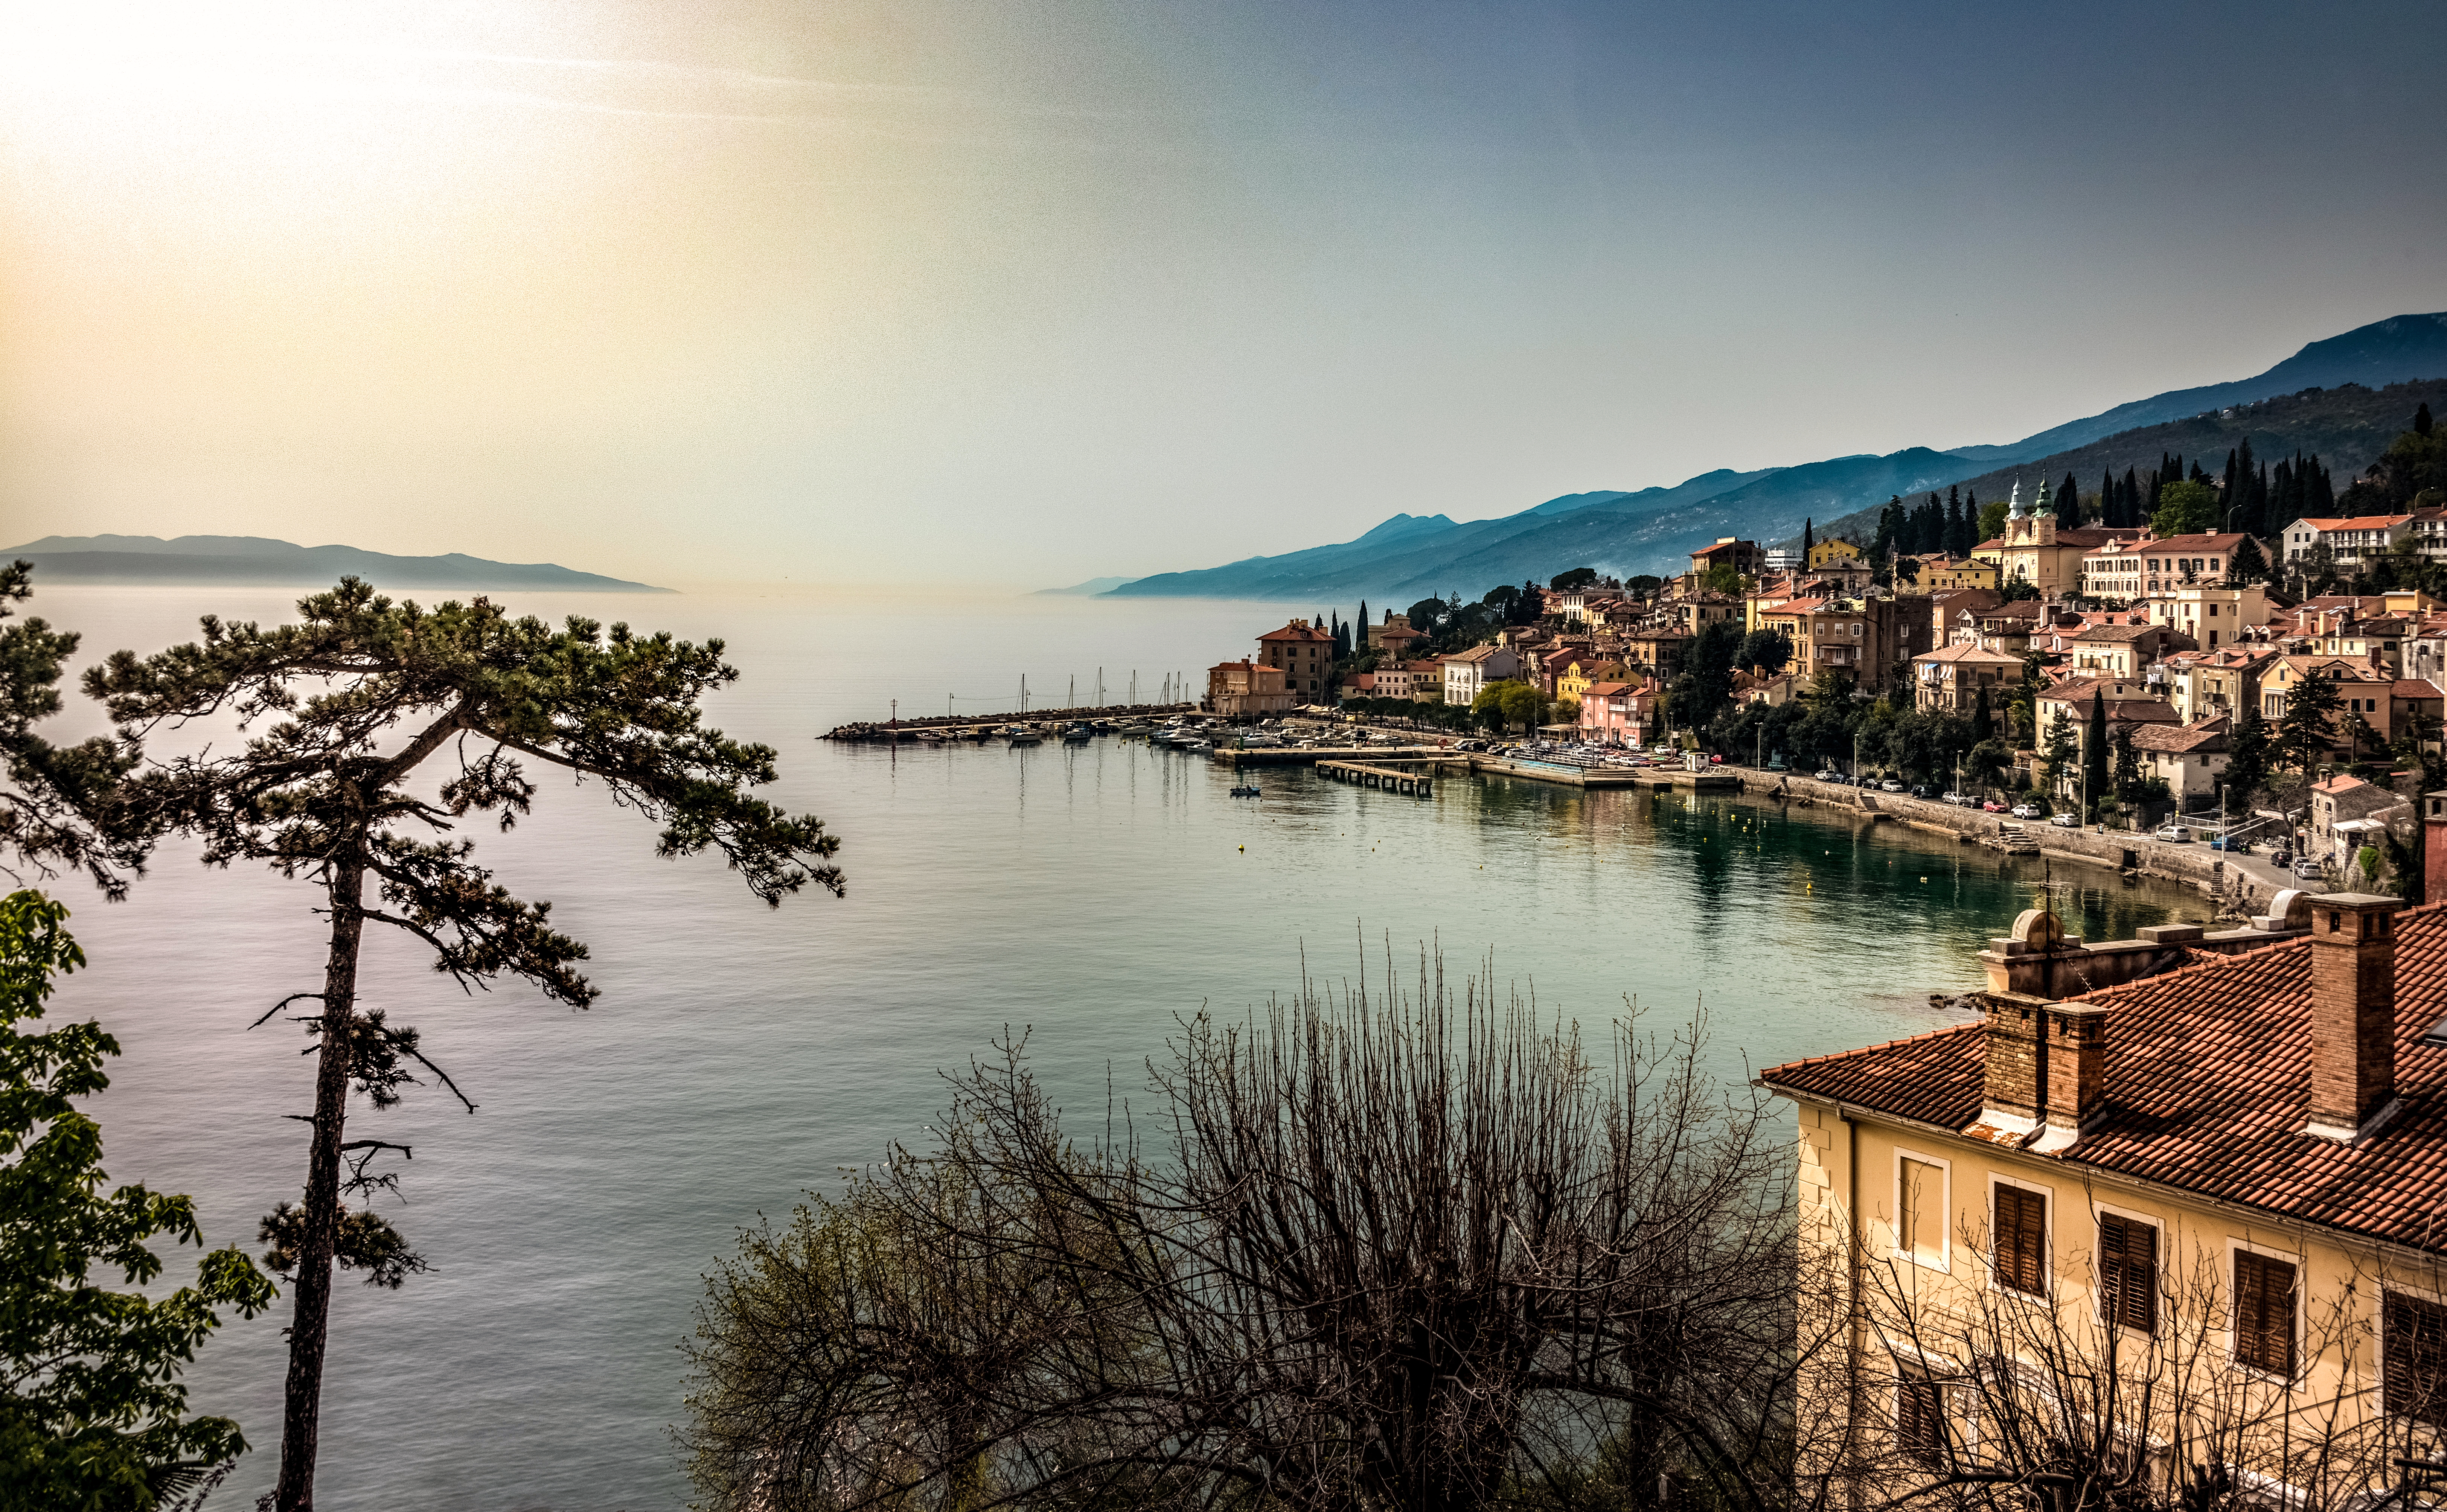
landscape, sea, coast, water, outdoor, mountain, sky, sun, sunset, morning, shore, lake, town, river, cityscape, vacation, village, seaside, dusk, evening, reflection, bay, waterfront, body of water, croatia, gulf, kroatien, volosko, kvarner, istria, istrien, adriatic, rijeka